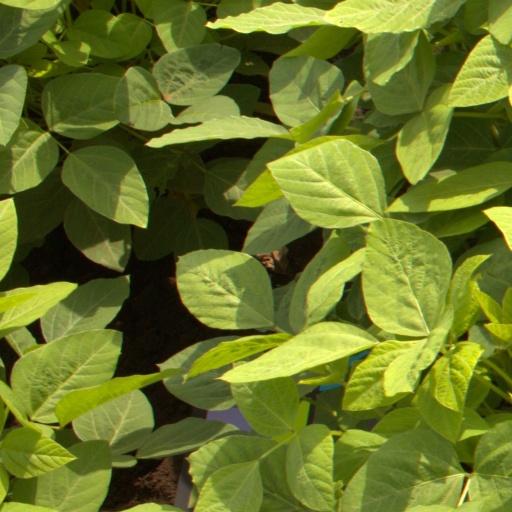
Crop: soybean